Demographics of Cologne

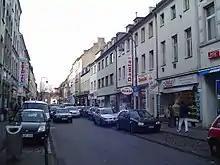
"Keupstraße" in the district of Mülheim is a centre of the Turkish community in Cologne.

The walls of Colonia Agrippina covered an area of 96.8 hectares, but the population density within the walls remains uncertain.